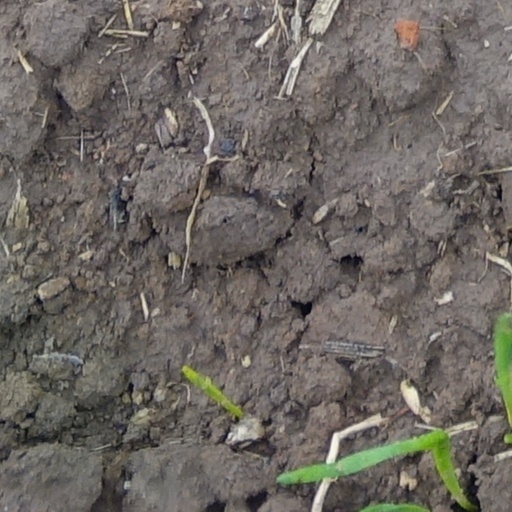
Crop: wheat